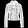
Label: Coat